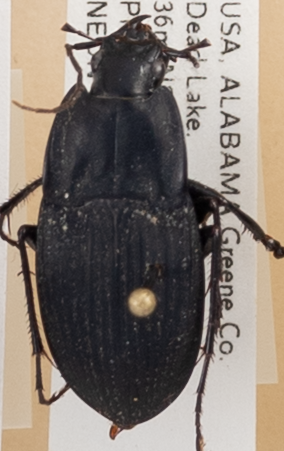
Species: Dicaelus furvus furvus
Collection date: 2018-07-16
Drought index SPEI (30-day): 0.156
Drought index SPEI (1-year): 0.212
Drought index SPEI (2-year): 0.198